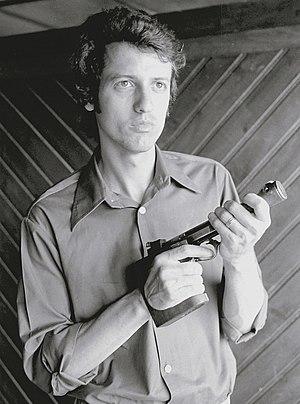
Corneliu Ion, né le 27 juin 1951 à Focsani, est un tireur sportif roumain.